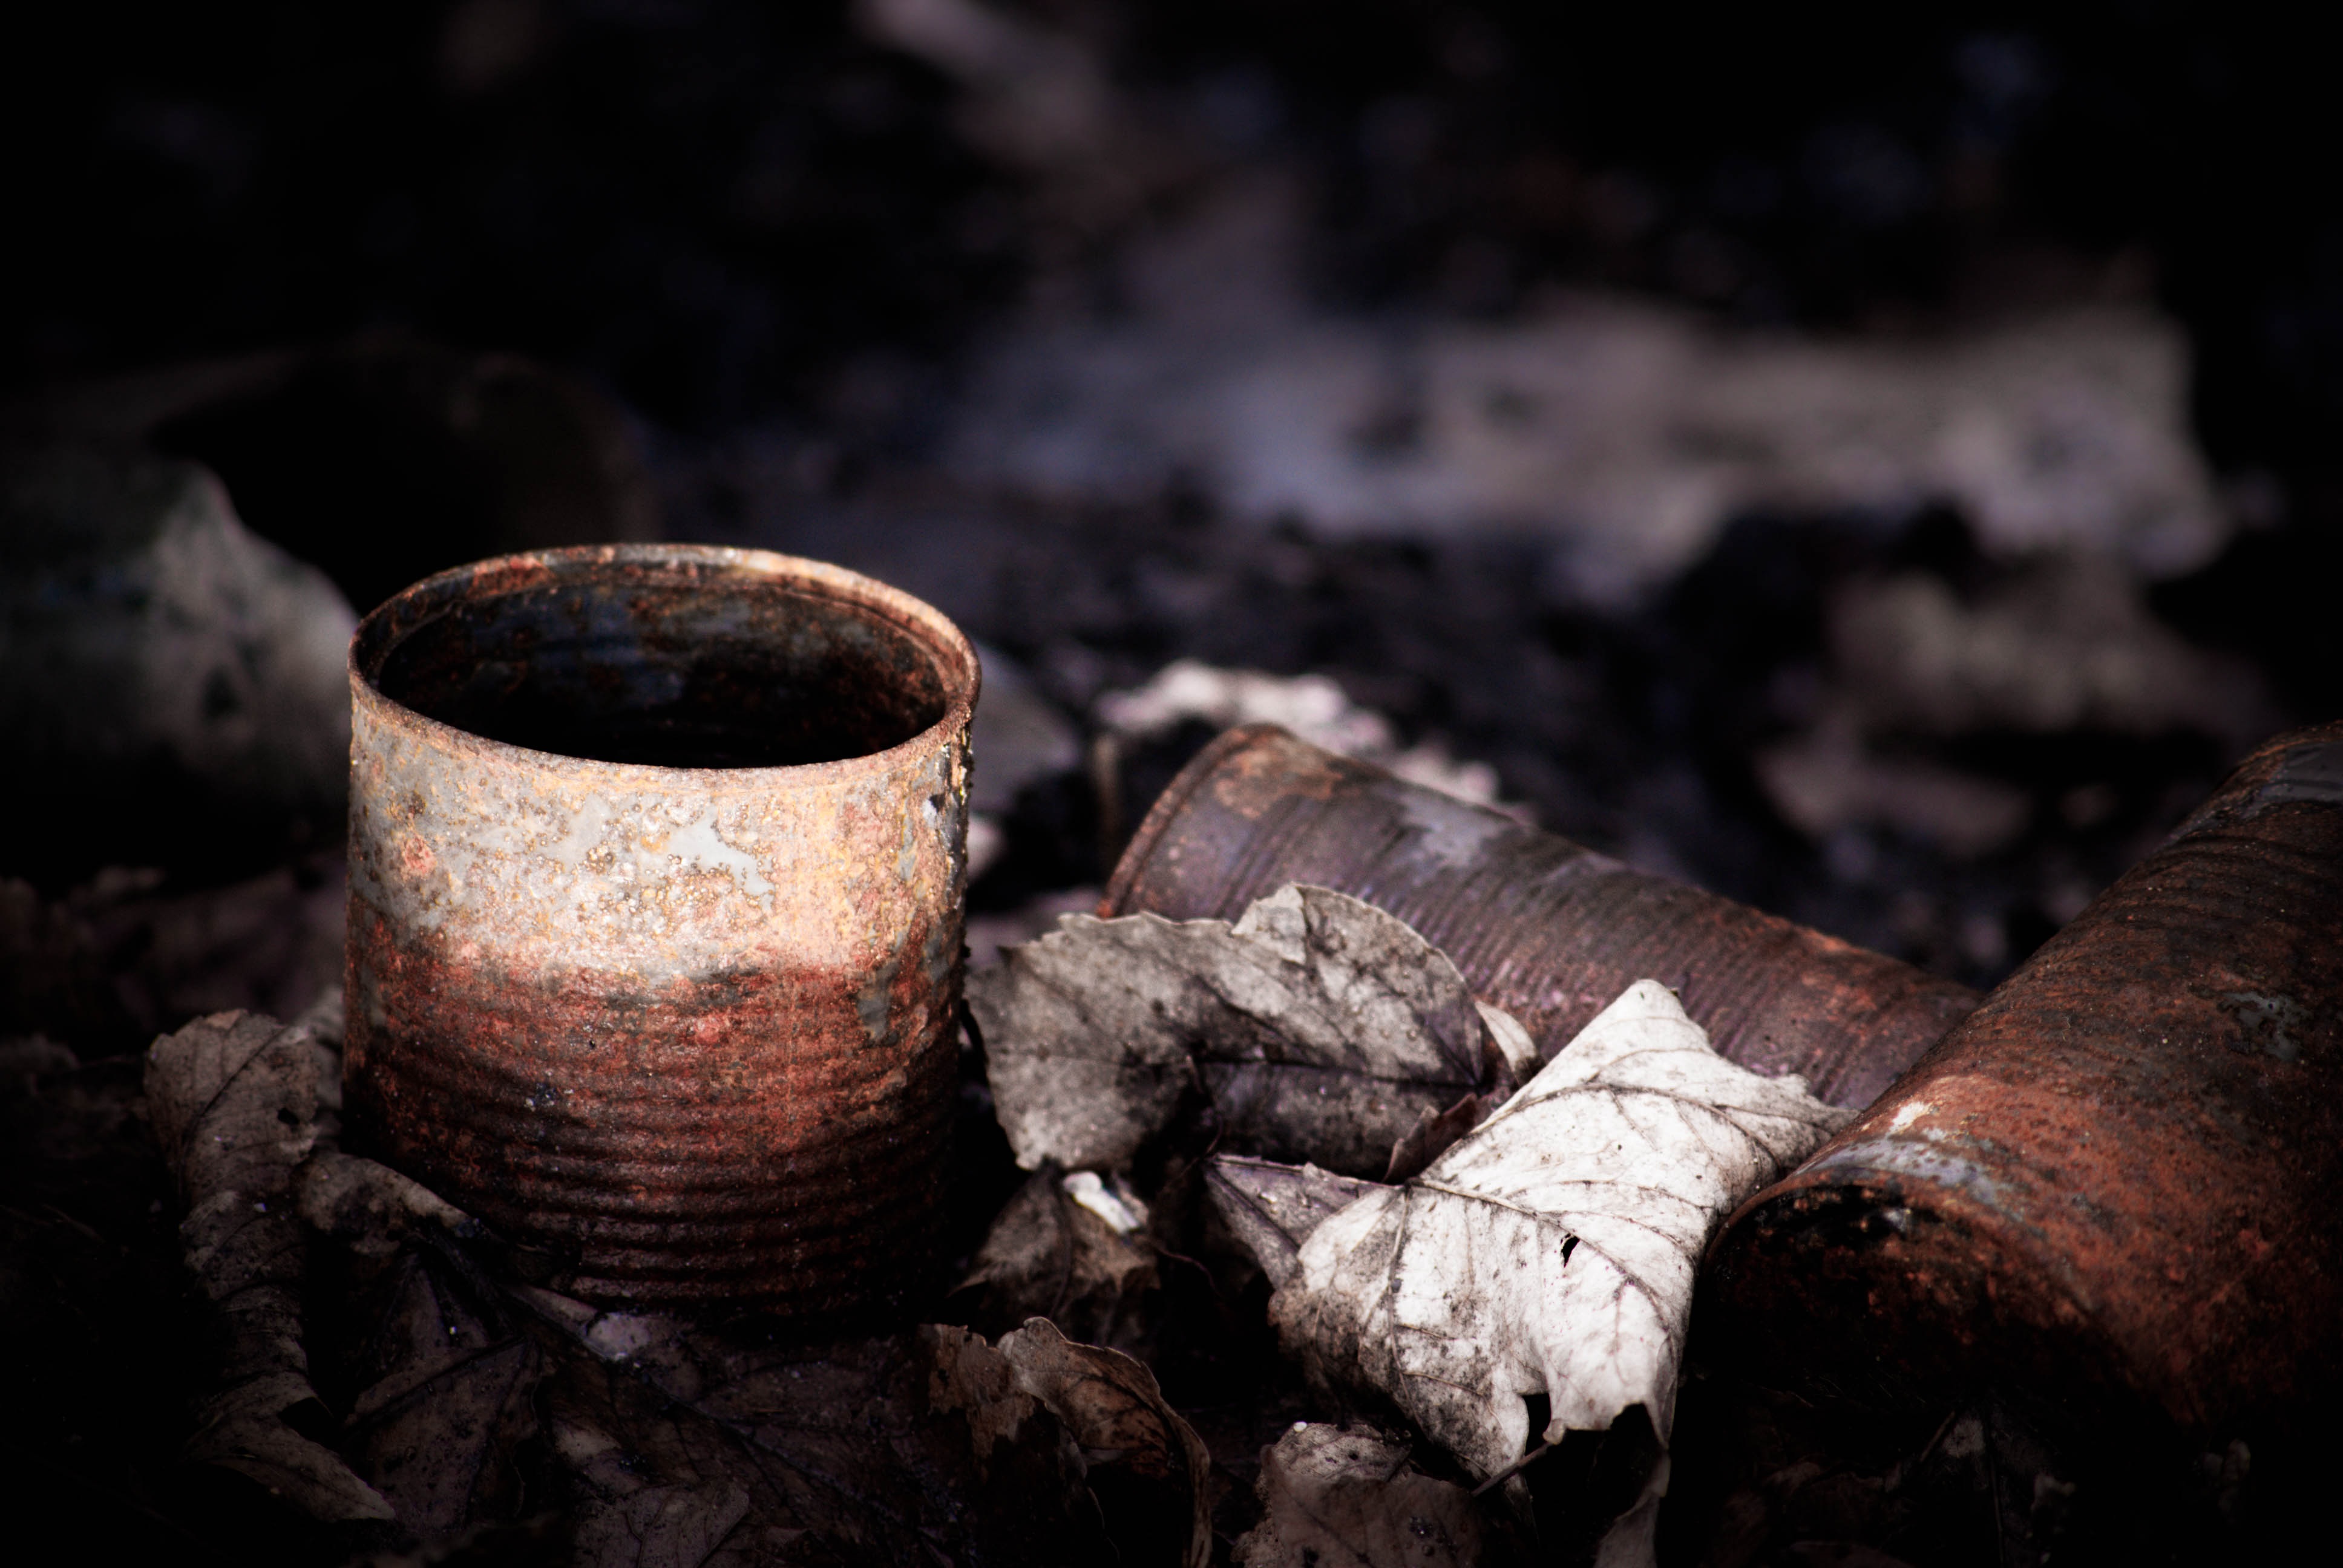
wood, ground, leaf, dirt, macro, metal, soil, darkness, close up, leaves, rubbish, rusty, litter, waste, cans, trash, dump, garbage, pollution, macro photography, tins